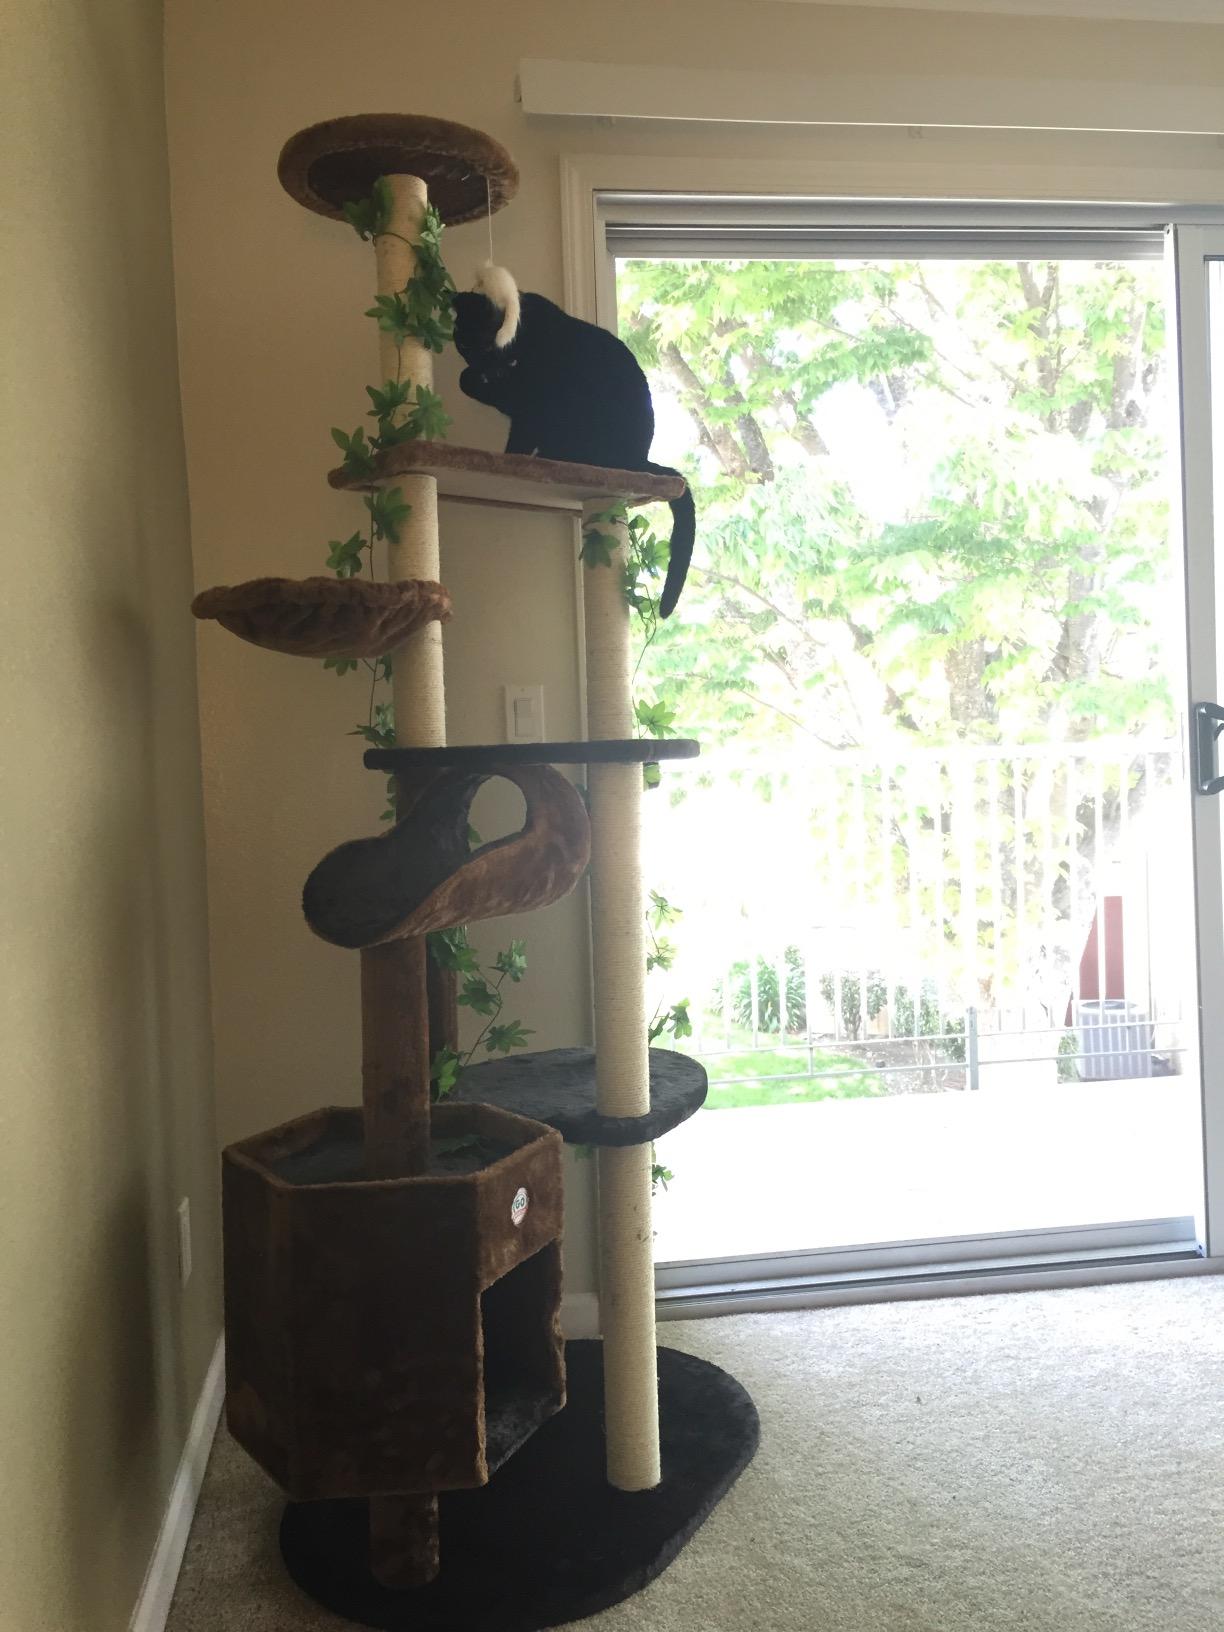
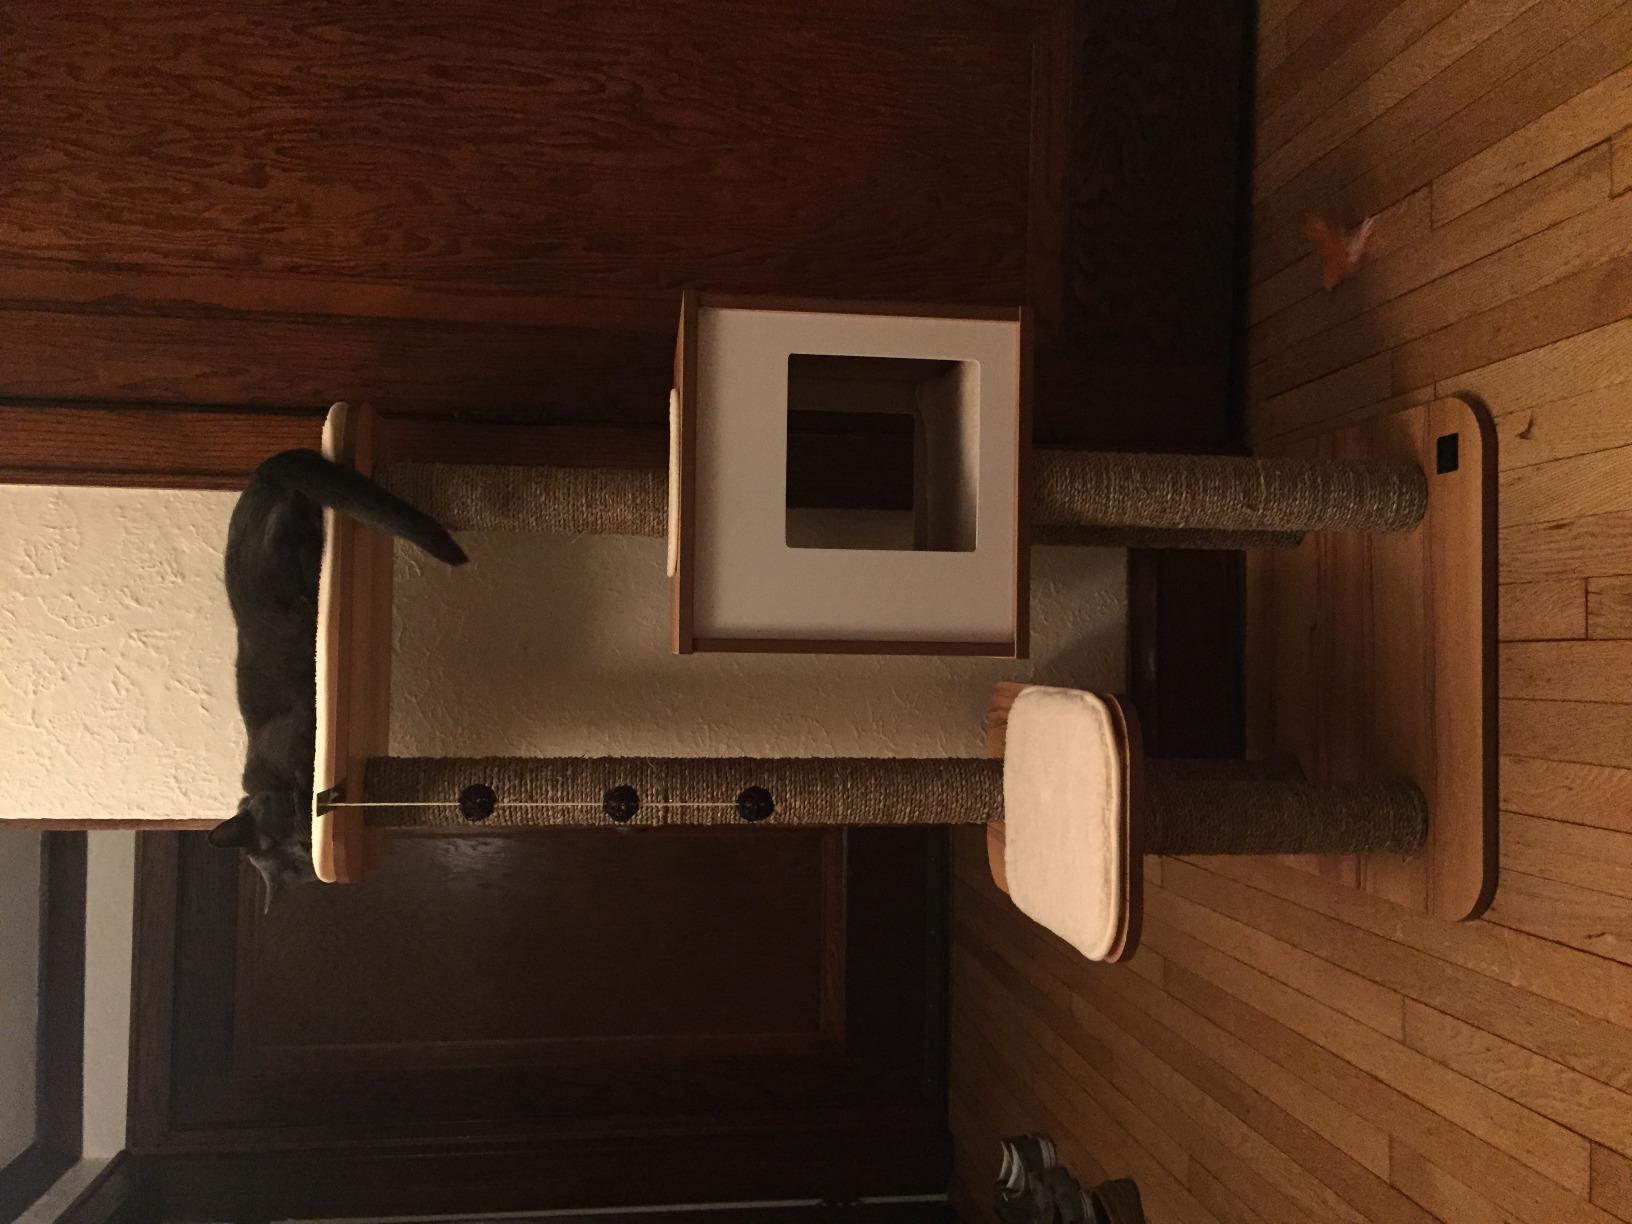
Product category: items_cat tree
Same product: no